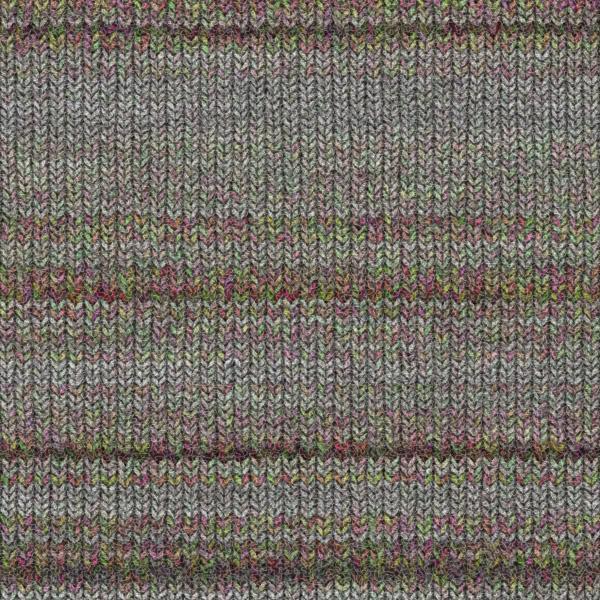
Texture: knitted